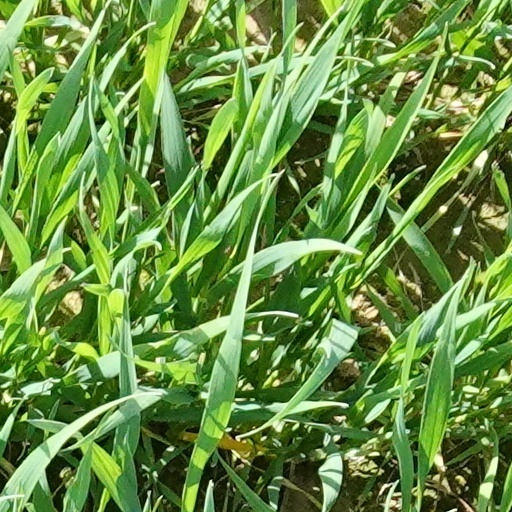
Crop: wheat